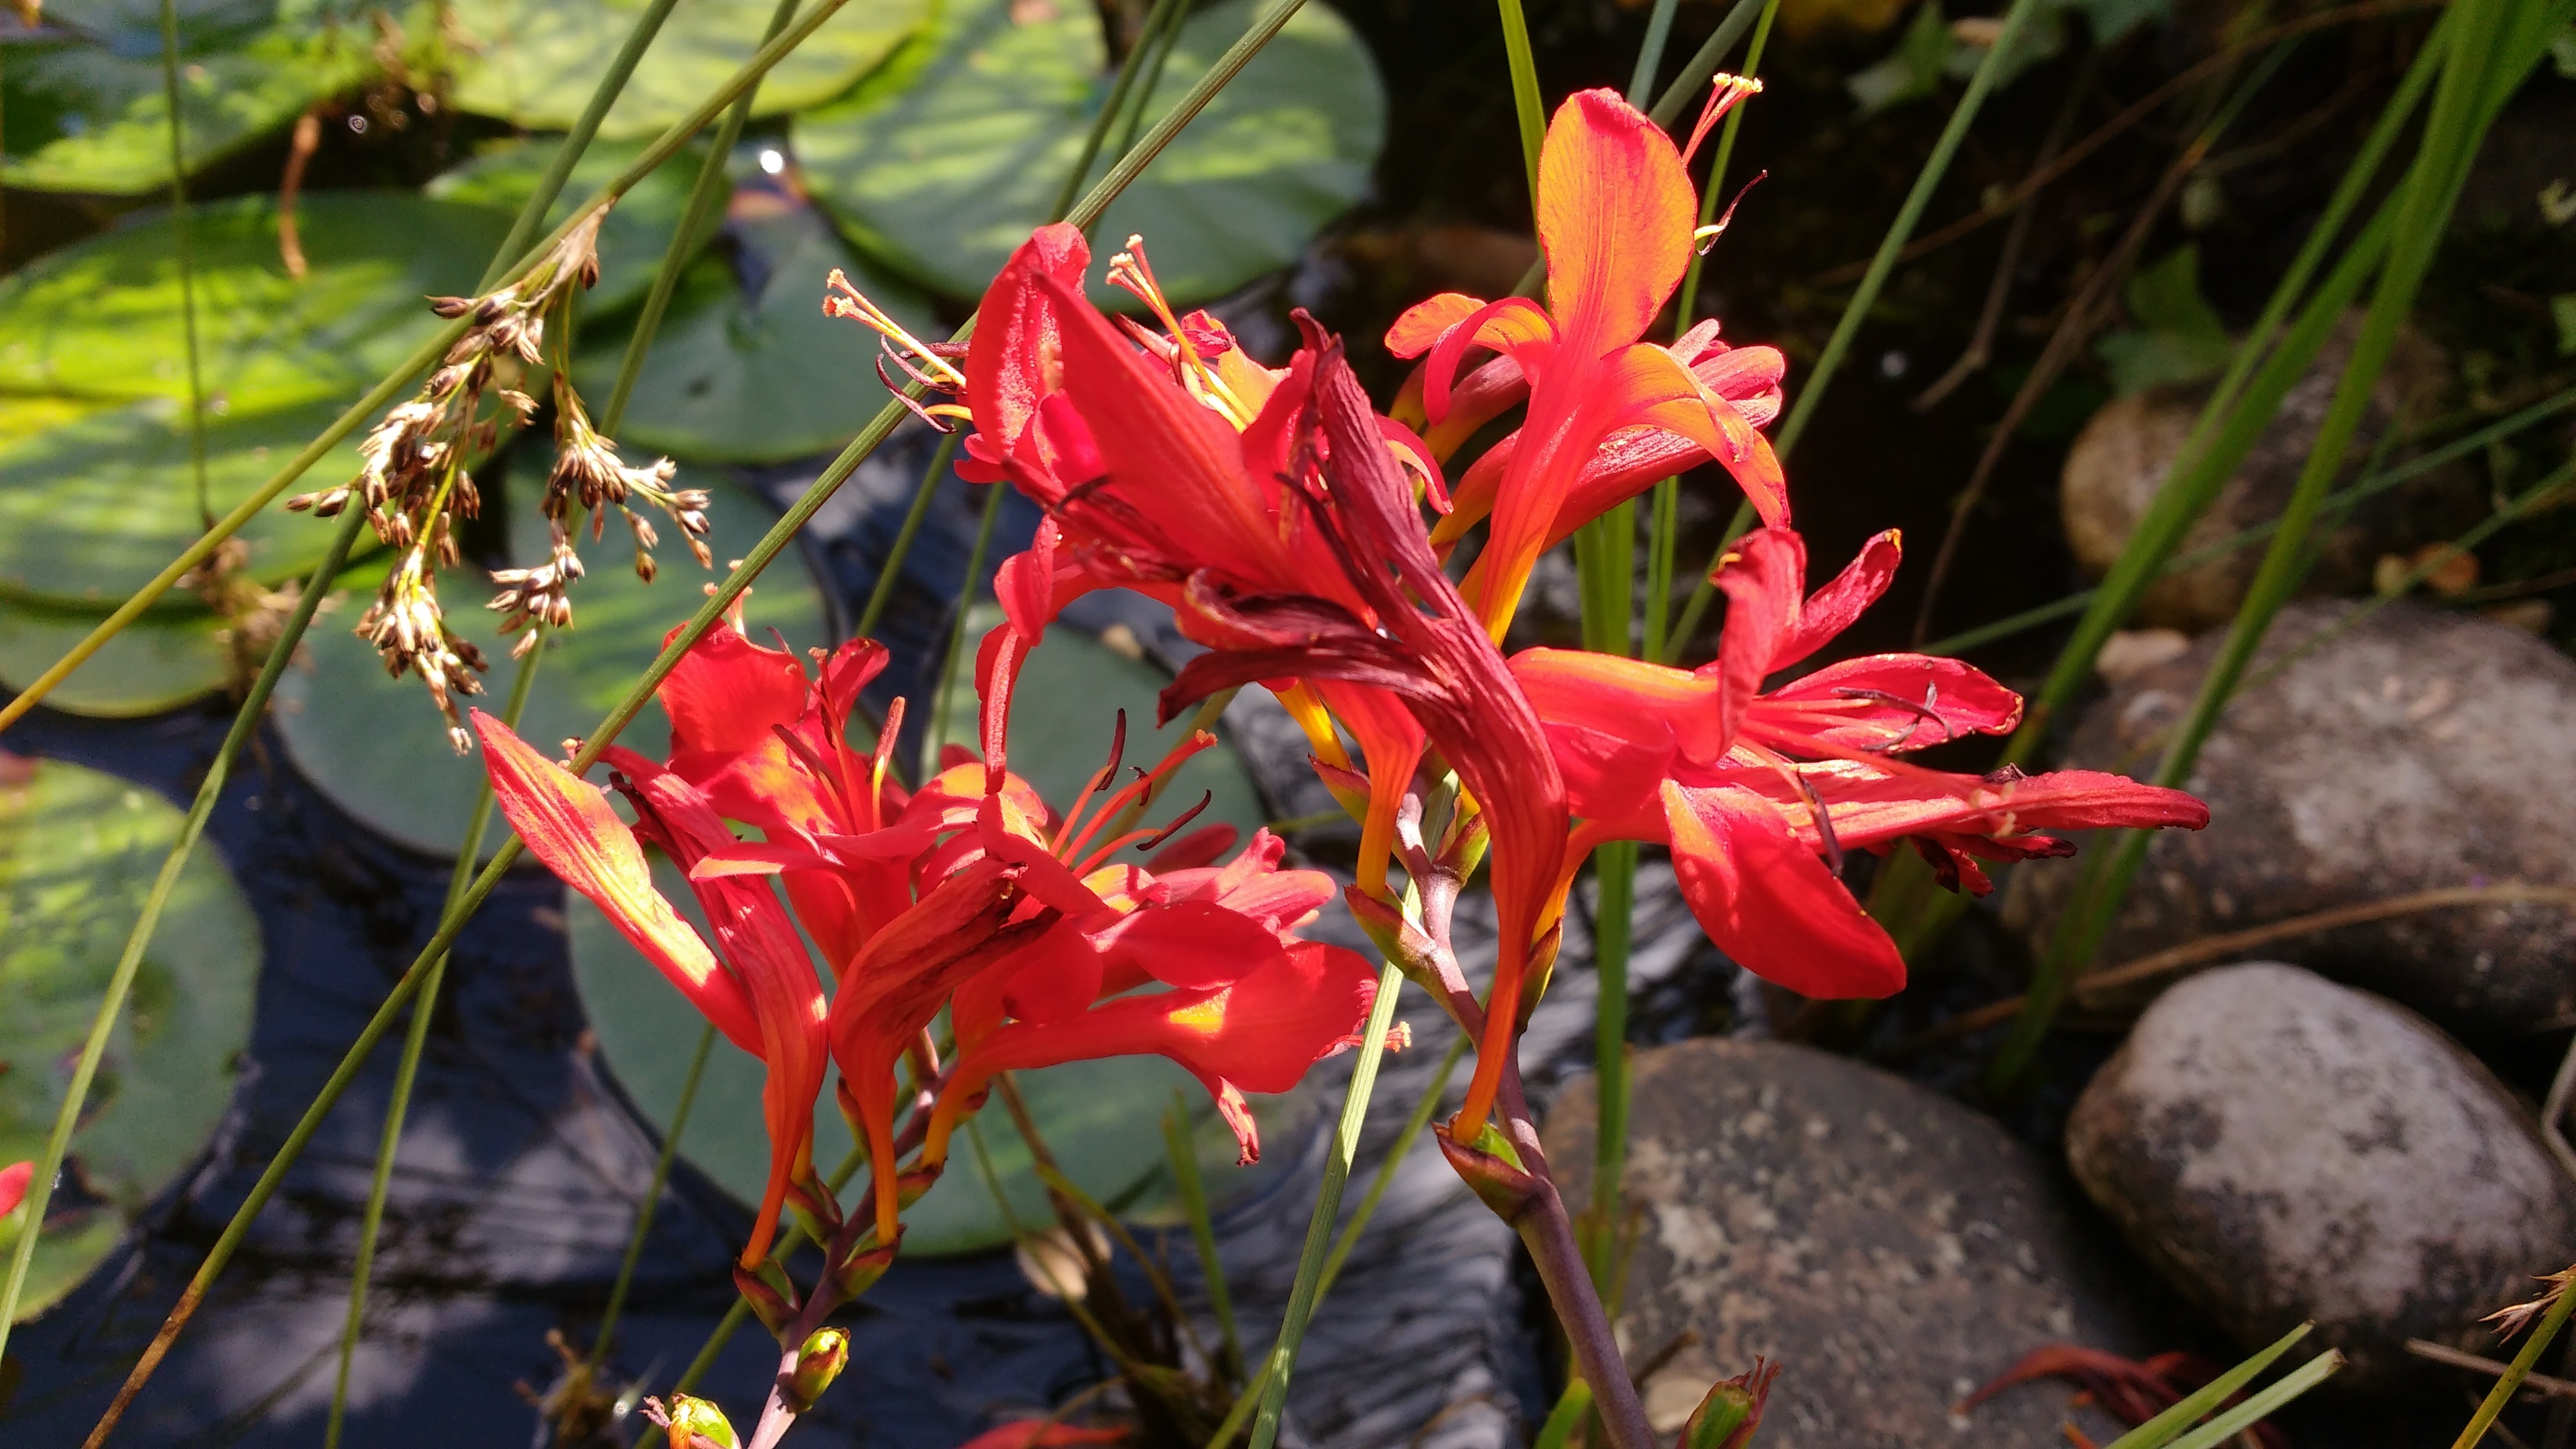
water, plant, leaf, flower, pond, red, autumn, botany, garden, flora, zen, wildflower, shrub, flowering plant, woody plant, land plant